Ennai Pol Oruvan

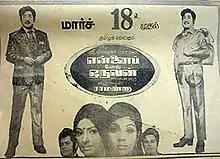
Theatrical release poster

Ennai Pol Oruvan is a 1978 Indian Tamil-language film, directed by T. R. Ramanna and written by Sathi Krishnasamy. A remake of Bengali film "Taasher Ghar" (1957), the film stars Sivaji Ganesan, Saratha, Ushanandini and Aalam. It was released on 18 March 1978, and performed above average at the box office.